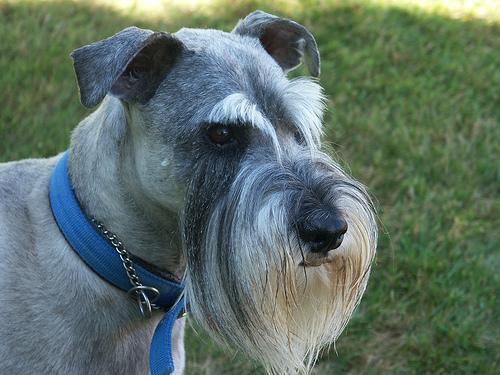
standard_schnauzer